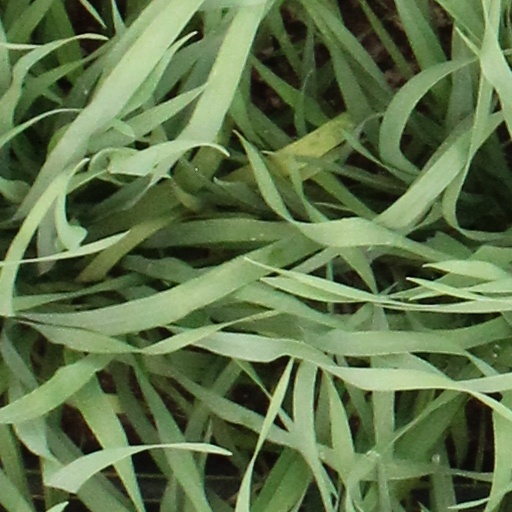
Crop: wheat